The Incognito Lounge and Other Poems

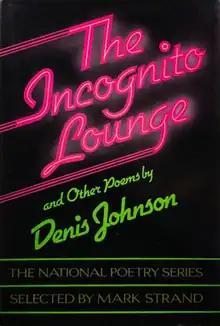
First edition cover

The Incognito Lounge and Other Poems is a collection of lyric poetry by Denis Johnson. Published in 1982 by Random House, the volume was Johnson's fourth book of poems.